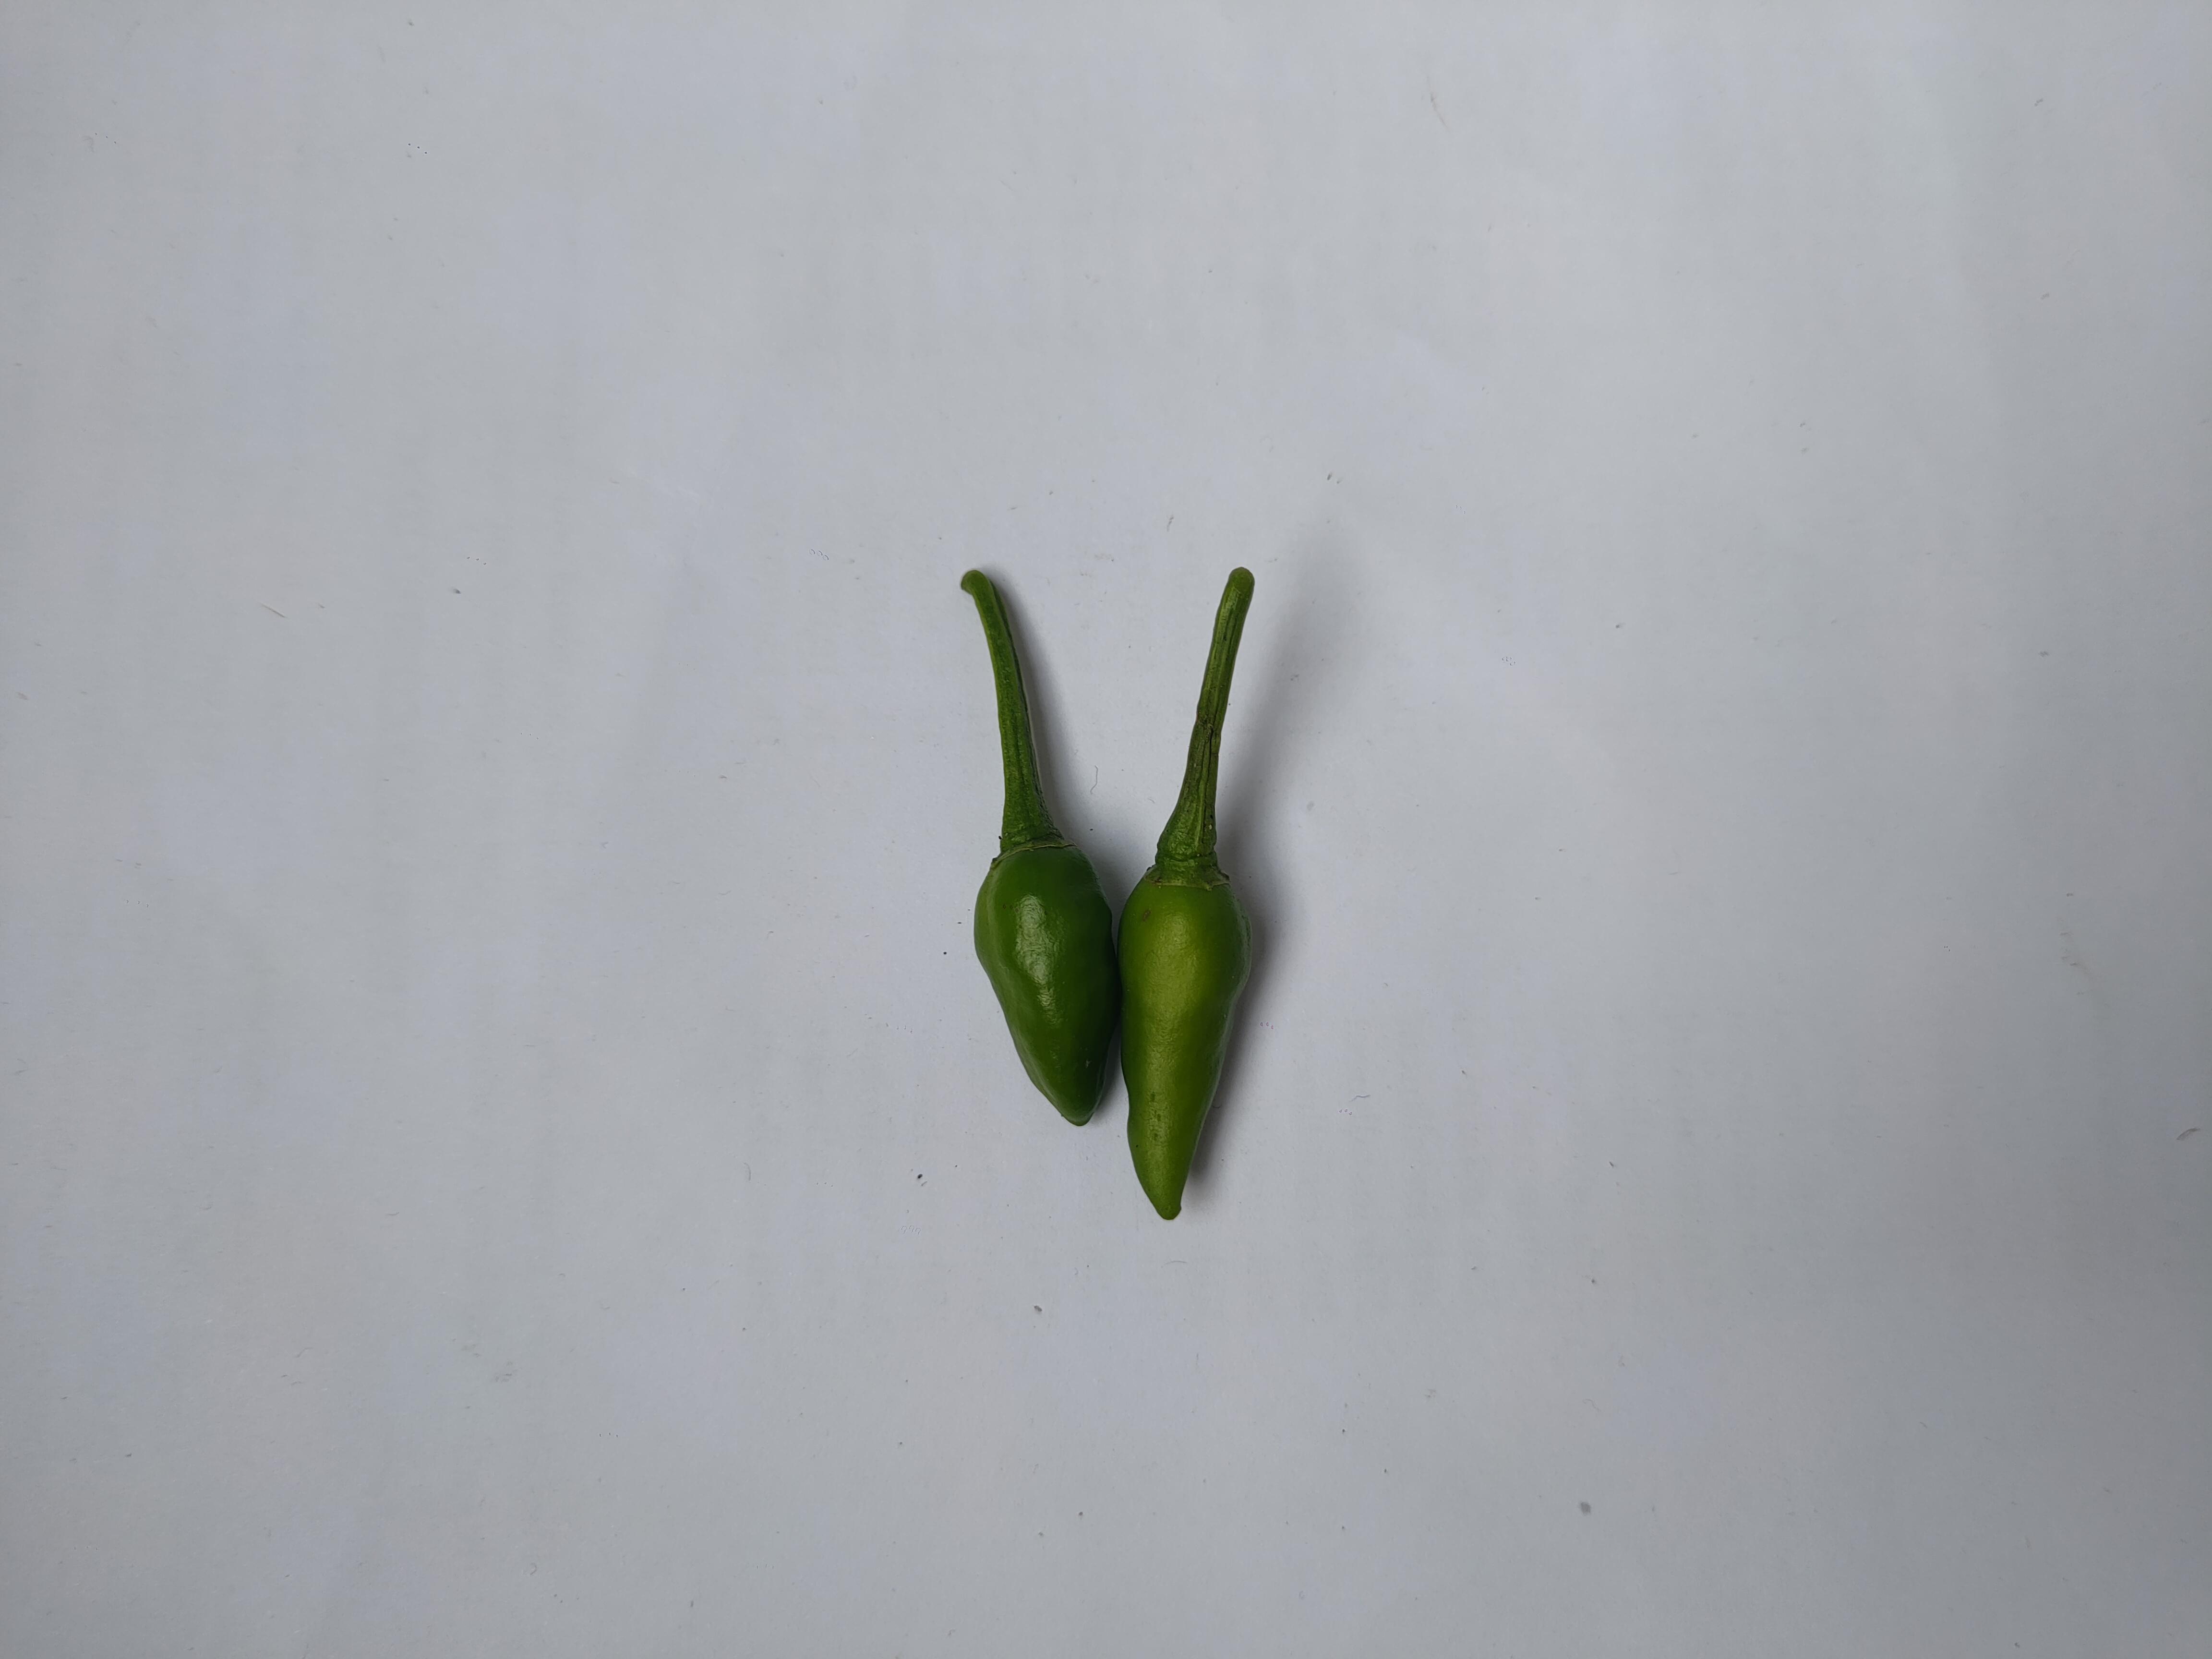
Label: Green Chili